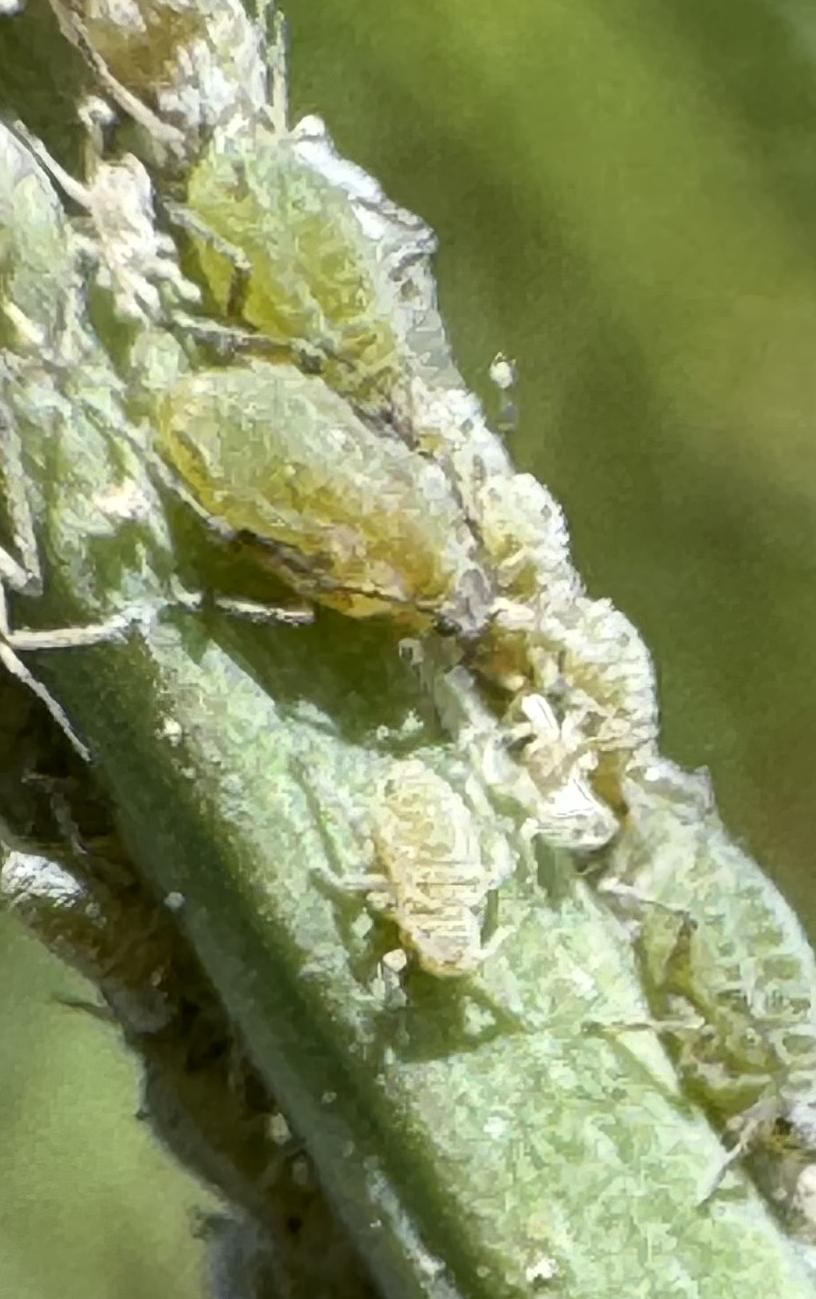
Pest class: cabbage_aphid